Federico Ricci

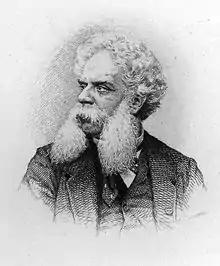
Federico Ricci, portrait by Cucinota, circa 1870.

Federico Ricci (22 October 1809 – 10 December 1877), was an Italian composer, particularly of operas. Born in Naples, he was the younger brother of Luigi Ricci, with whom he collaborated on several works.